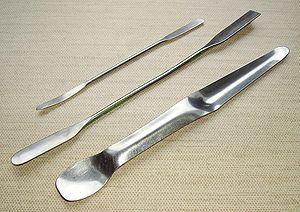
Spatules doubles de laboratoire en acier inoxydable pour prélever un solide (exemple
En chimie, une spatule est un outil permettant de prélever une quantité de matière, par exemple de la poudre, contenant le produit chimique recherché.
Le terme spatule désigne des objets ou animaux qui présentent une forme analogue à celle des spatules de cuisine. Ce terme dérive du bas latin spatula dans le même sens et lui-même diminutif de spatha « battoir, spatule, épée ». Sont appelés « spatule » :